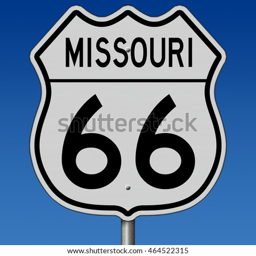
a 3d rendering of a highway sign for road